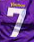
Number: 7